St Patrick's Street

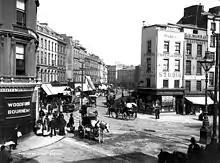
View of St. Patrick's Street from Daunt Square (circa 1890)

The street dates from the late 18th century, when the city expanded beyond the walls of the ancient city, which was centered on North and South Main Streets. During the 1780s, many of the streets that now make up the city centre of Cork were formed by the spanning of the river channels of the Lee, between marshy islands.